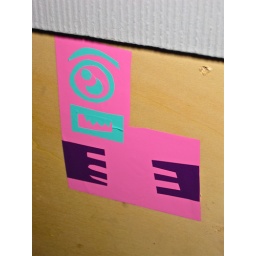
An odd piece of abstract street art seen on a wall in Amsterdam.